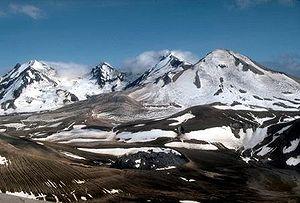
Le Trident, en anglais Trident Volcano, est un volcan des États-Unis situé dans la péninsule d'Alaska, en Alaska. Il possède de multiples pics, dont le sommet principal culminant à 1 864 mètres d'altitude. Il est situé dans le parc national et réserve de Katmai, entre le mont Katmai et le mont Mageik, à proximité du Novarupta dans la vallée des Dix Mille Fumées. Parmi les volcans les plus actifs d'Alaska au cours du XXᵉ siècle, il a connu une importante éruption en 1953 et sa dernière remonte à 1974.